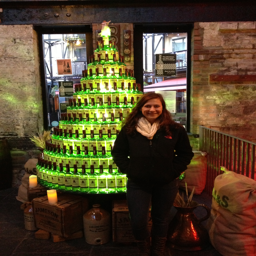
person is in the christmas spirit